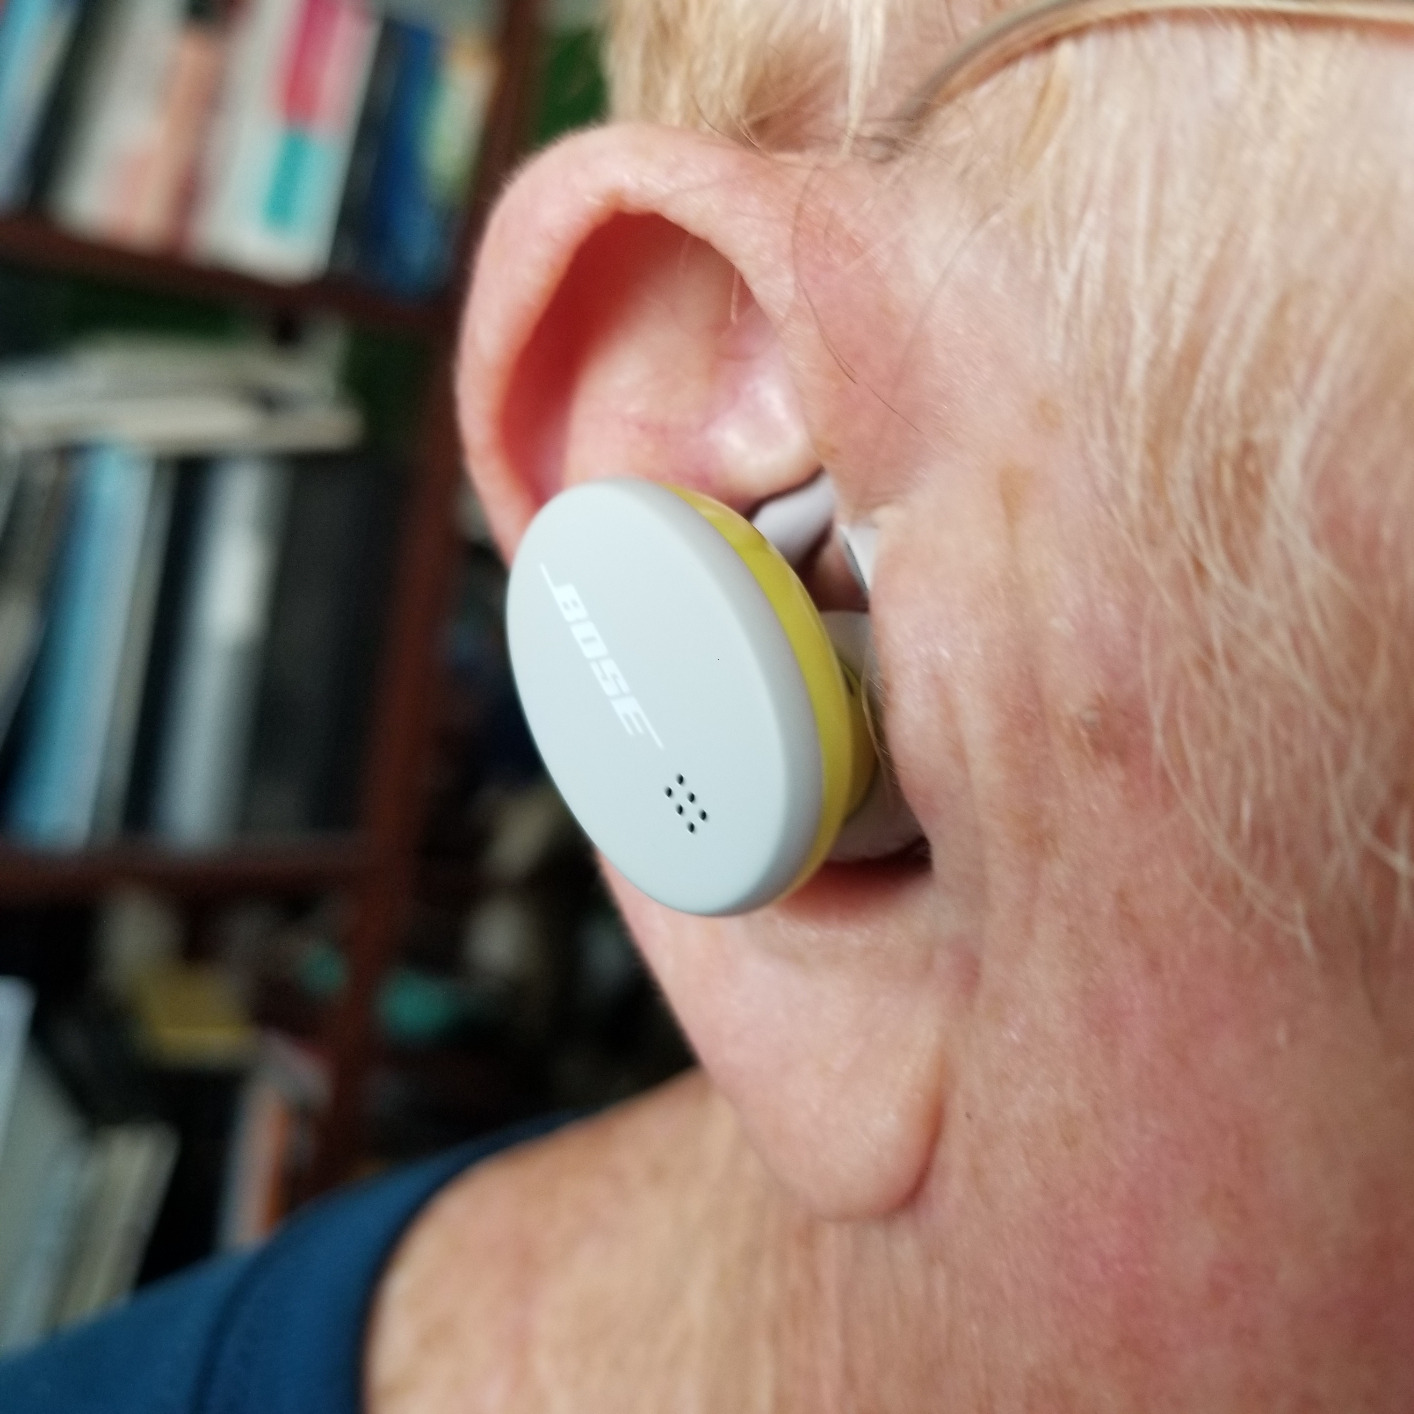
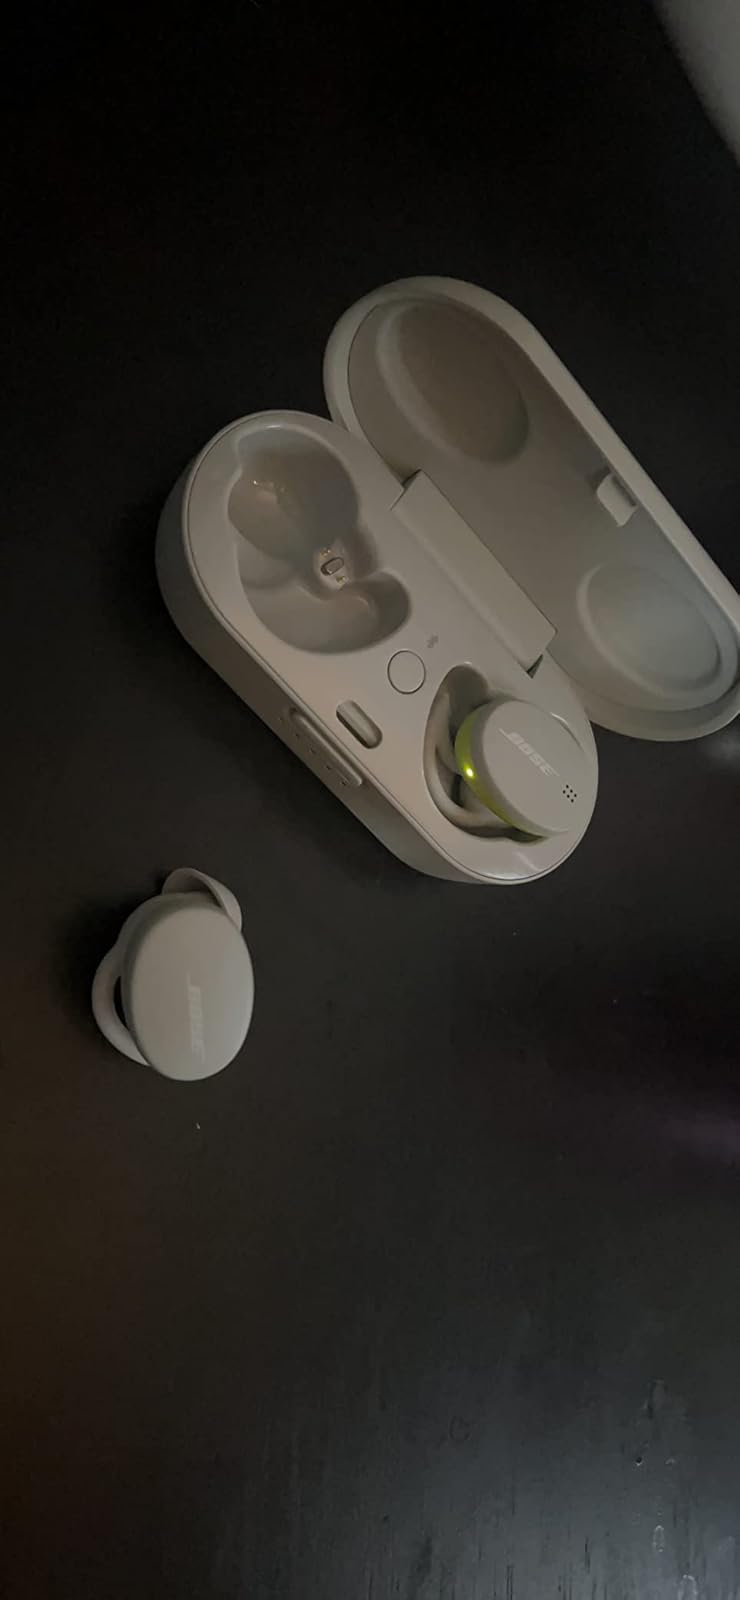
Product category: earbuds
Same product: yes